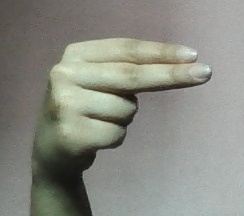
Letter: ain